Jean Margaret Davenport

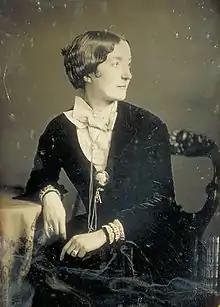

Jean Margaret Davenport (May 3, 1829, Wolverhampton, England – August 3, 1903, Washington, D.C.), later Mrs. Frederick William Lander, was an English actress with a career in both England and the United States.